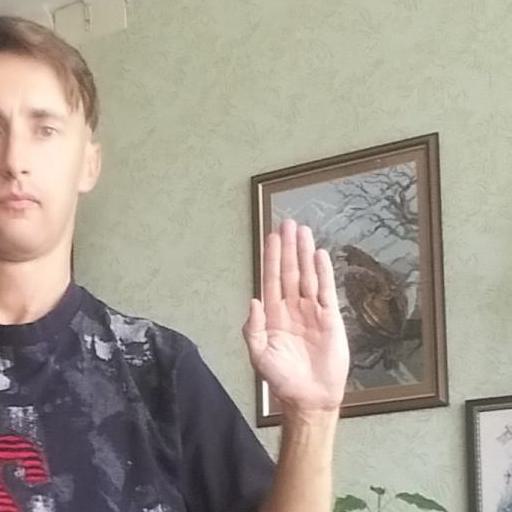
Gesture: stop